Leon Battista Alberti

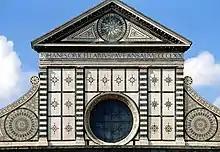
The upper storey of Santa Maria Novella

Alberti is considered to have been the consultant for the design of the Piazza Pio II, Pienza. The village, previously called Corsignano, was redesigned beginning around 1459. It was the birthplace of Aeneas Silvius Piccolomini, Pope Pius II, in whose employ Alberti served. Pius II wanted to use the village as a retreat, but needed for it to reflect the dignity of his position.